Orléans East-Cumberland Ward

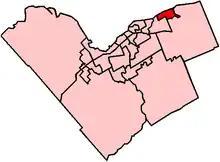
Map of Orléans Ward (2006–2022)

From 2006 to 2022, it was known as Orléans Ward, and contained the neighbourhoods of Convent Glen, Convent Glen South, Hiawatha Park, Orleans Wood, Riverglen, Queenswood Village, Chatelaine Village, River Walk, Queenswood Heights, Queenswood South, Fallingbrook and the eastern part of the Cardinal Creek neighbourhood (east of Trim Road). Not all of Orleans was in the ward, as some of it is in Cumberland Ward and Innes Ward. It covered an area of . When the Ward boundaries changed for the 2006 election, there was only a small change to the ward boundary on Portobello.